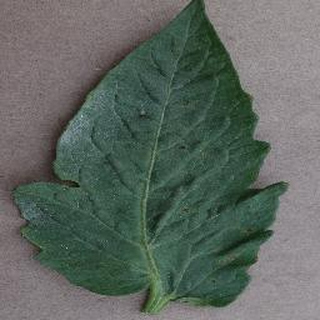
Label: tomato_bacterial_spot